Chestnuts Long Barrow

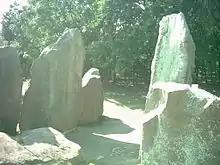
View looking west across the burial chamber with the facade stones visible on either side

Archaeological excavation revealed a Mesolithic layer below the monument, evidenced by much debris produced by flint knapping. During the 1957 excavation of the site, 2,300 Mesolithic flint fragments were found beneath it. Many more have been discovered in test trenches around the area, stretching up the hill towards Chestnuts Wood and for at least east of the tomb and south-west of it. Around west of the long barrow, excavation revealed flints in association with what was interpreted as a Mesolithic hearth. The large quantities of Mesolithic material, coupled with its broad spread, indicated that the site was probably inhabited over a considerable length of time during the Mesolithic period. Some trenches excavated in 1957 had Mesolithic flints directly below the megaliths, leading the excavator John Alexander to believe that "no great interval of time separated" the Mesolithic and Neolithic uses of the site.